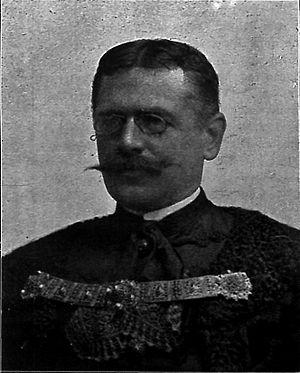
Aleksandar Rakodczay est un homme politique austro-hongroise. Il est Ban du royaume de Croatie-Slavonie.